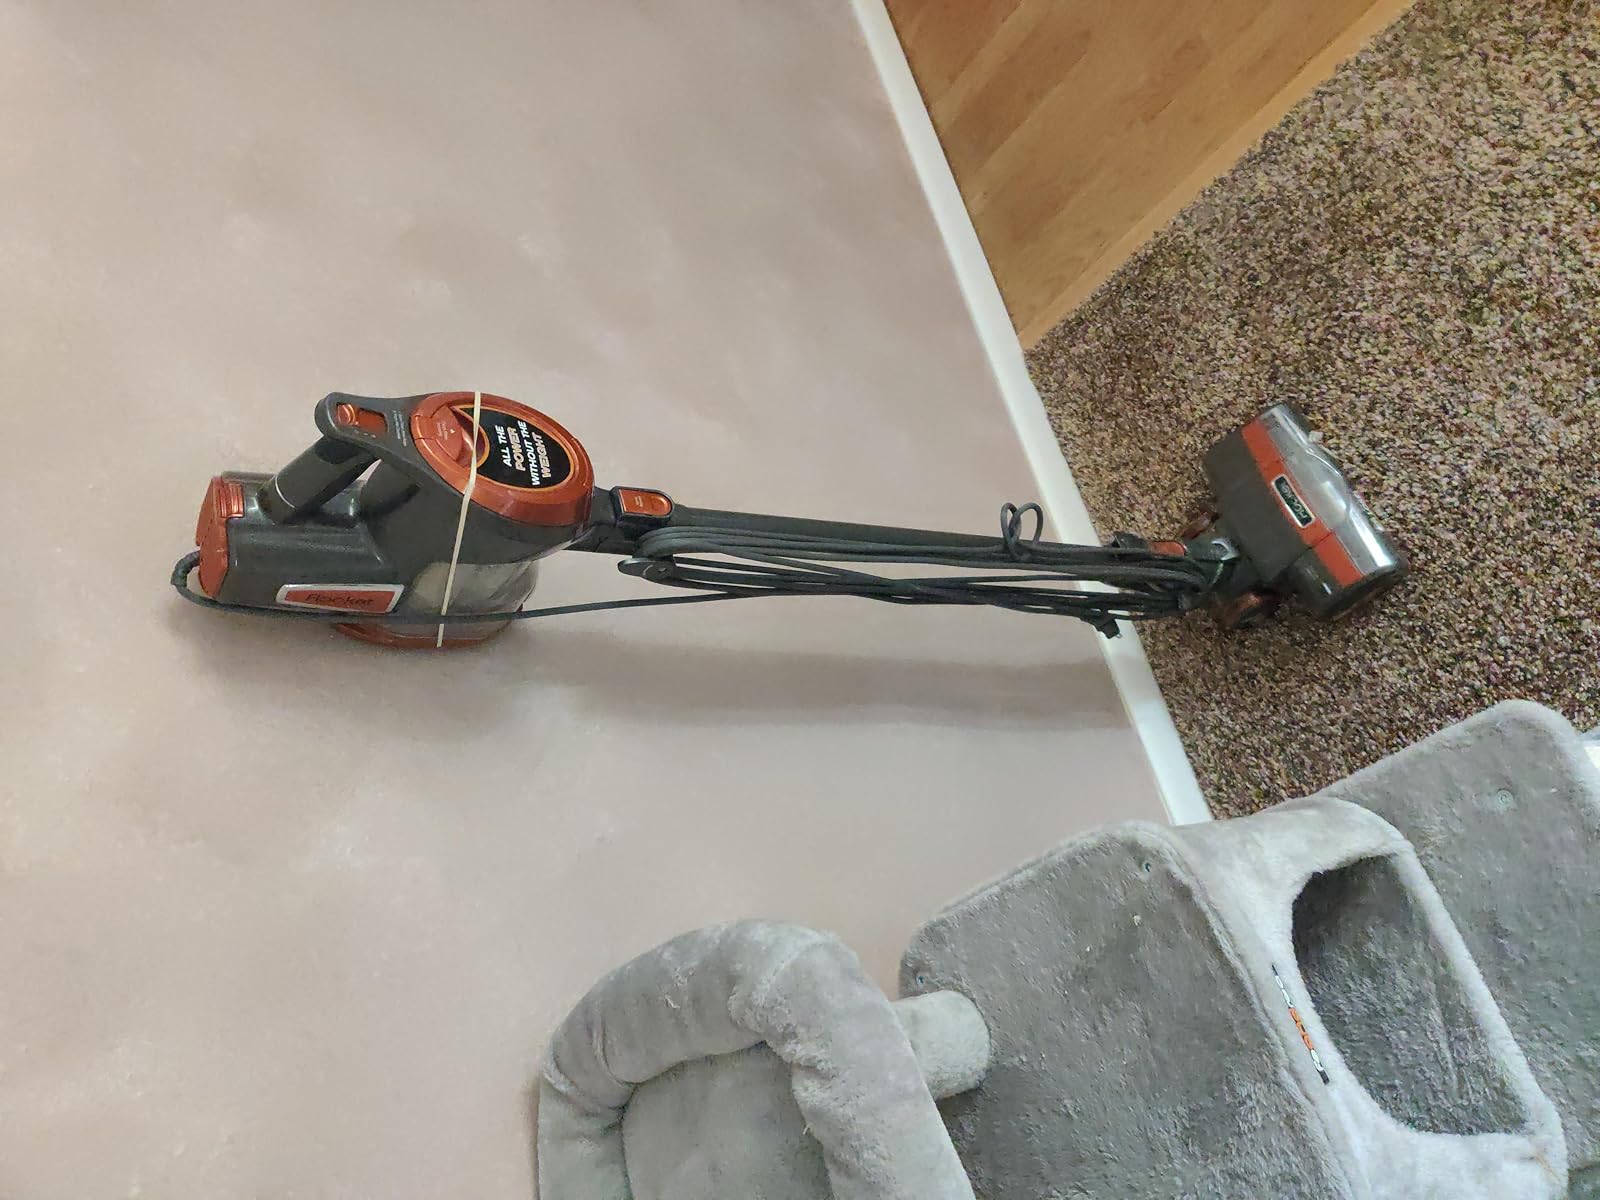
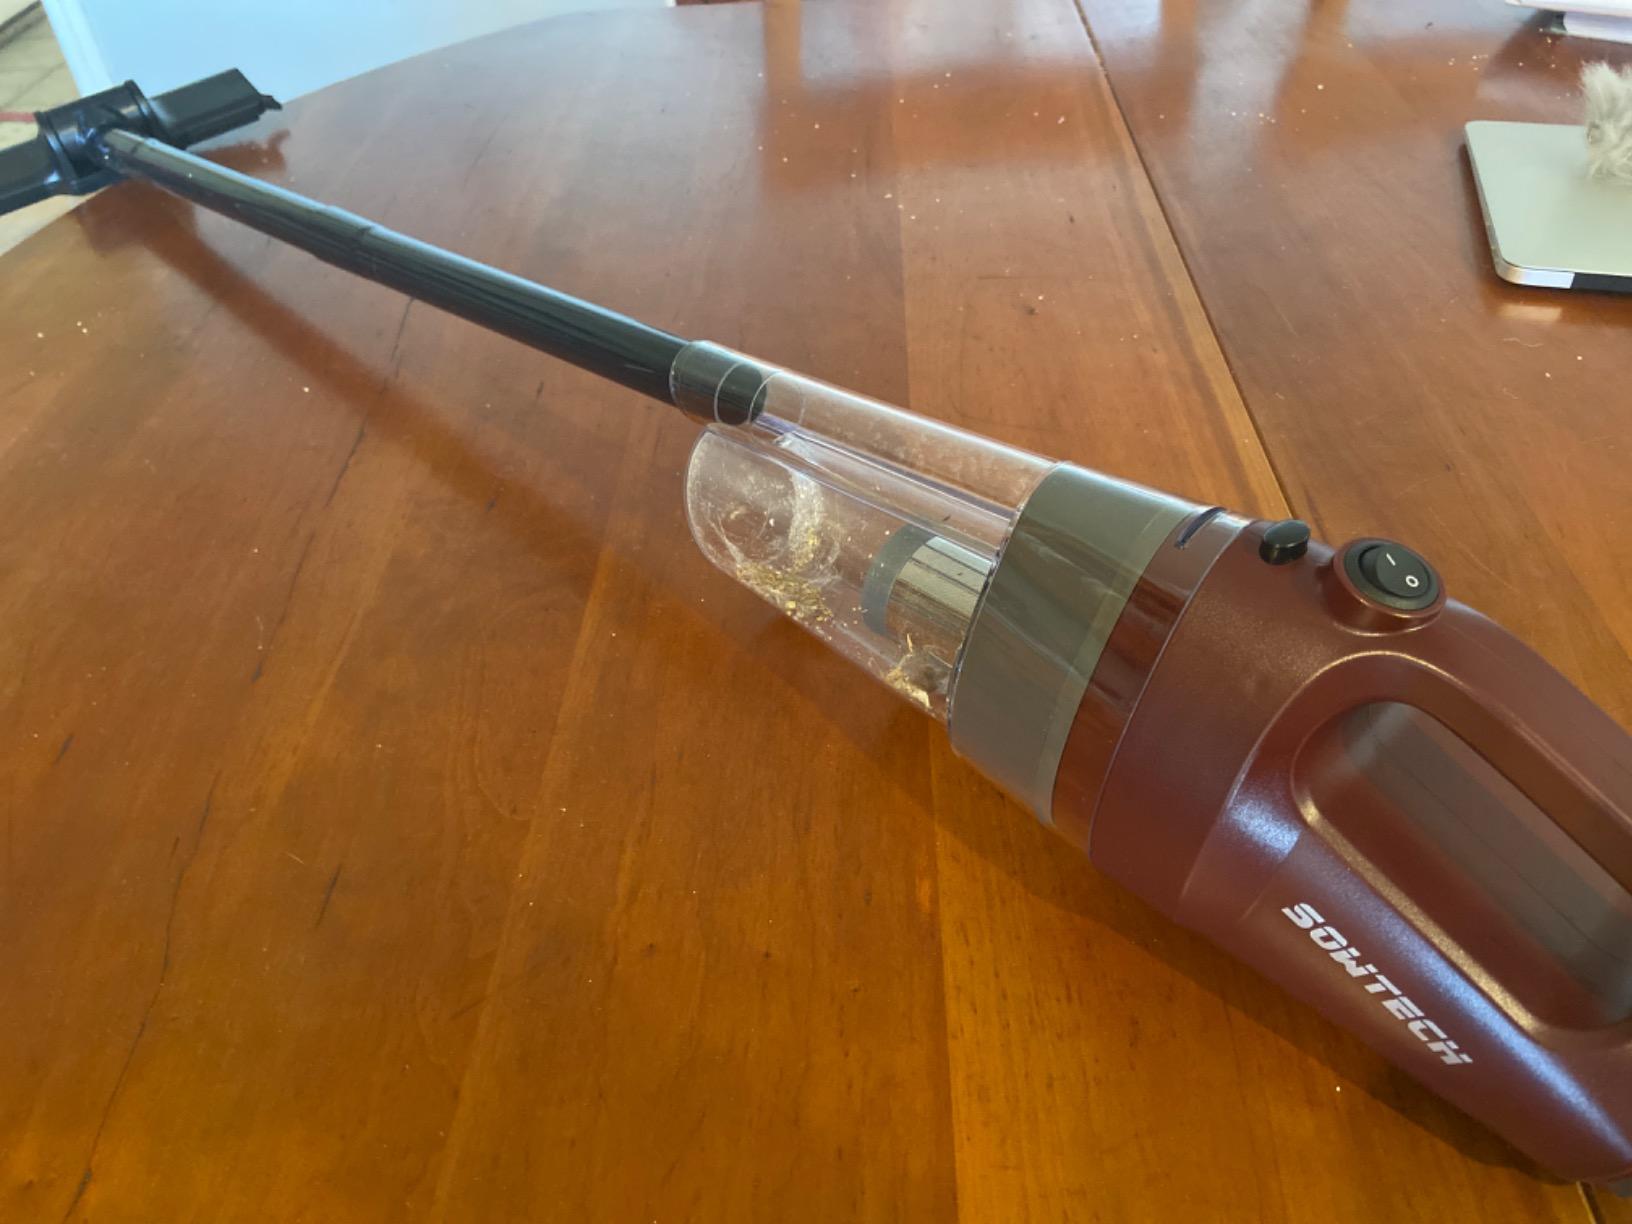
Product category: items_vacuum
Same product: no